Dolphin drive hunting

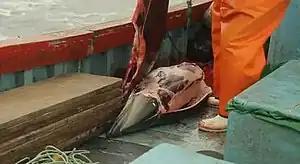
Dusky dolphin being skinned on a boat in Peru

The Taiji dolphin drive hunt captures small cetaceans for their meat and for sale to dolphinariums. Taiji has a long connection to Japanese whaling. The 2009 documentary film "The Cove" drew international attention to the hunt. Taiji is the only town in Japan where drive hunting still takes place on a large scale. Concern is majority through the methodology of the hunt, as actions are viewed as inhumane. An article by "National Geographic" refers to The Japanese Association of Zoos and Aquariums' decision to no longer support the Taiji hunt. In 2015, it was announced that there would be a ban in the buying and selling of dolphins through the means of this hunt.